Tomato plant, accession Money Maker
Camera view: vertical (180 deg); turntable rotation: 30 degrees
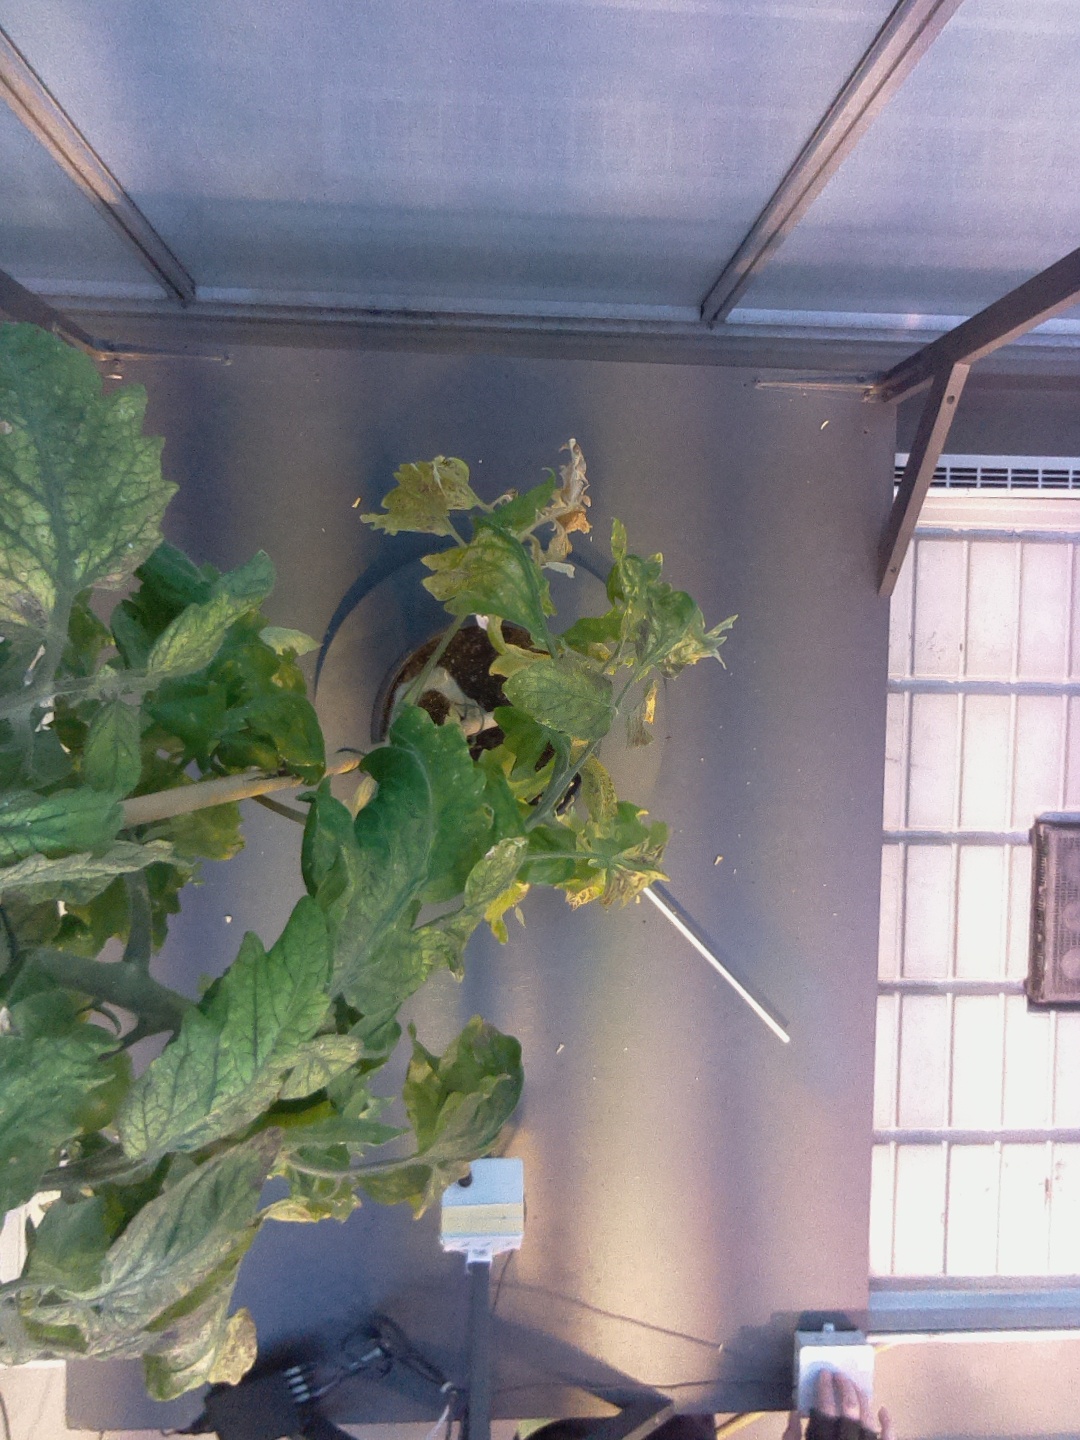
BBCH growth stage 82: 20%-30% of fruits show typical fully ripe color